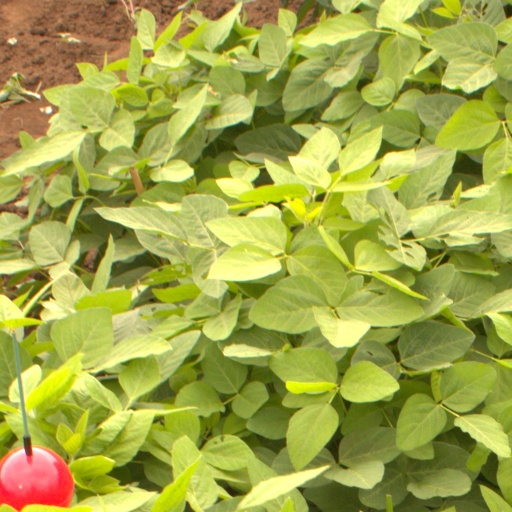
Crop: soybean